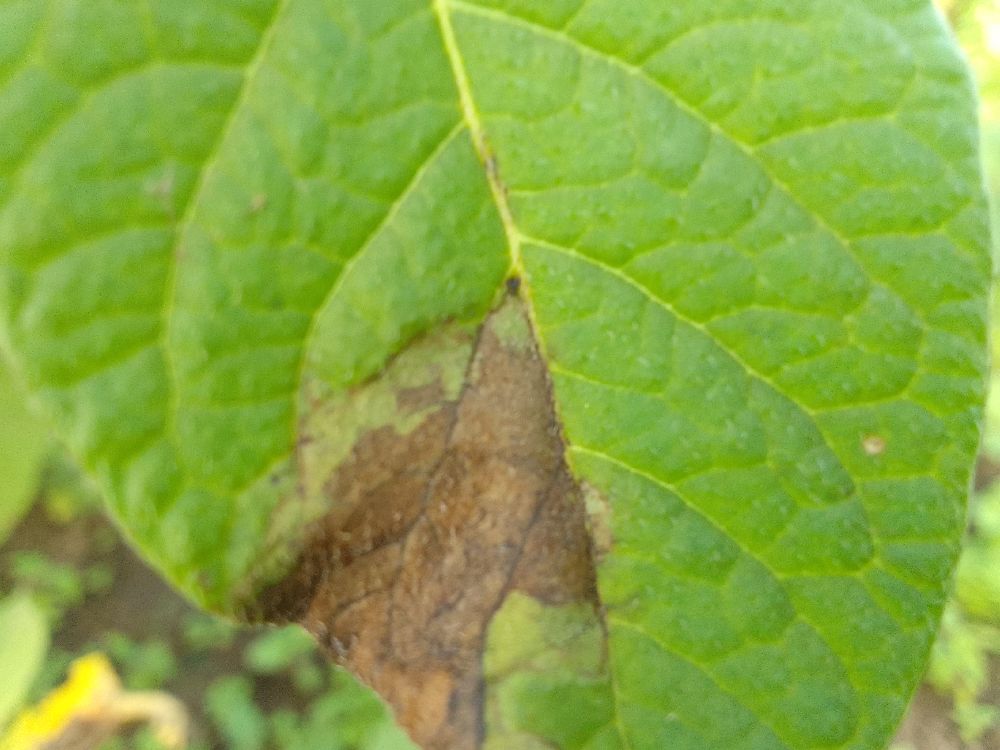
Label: Late blight